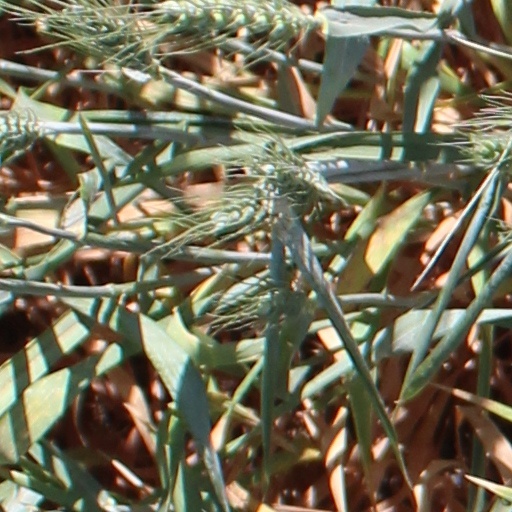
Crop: wheat